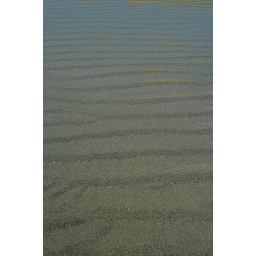
Water washing over ripples in the sand on the beach